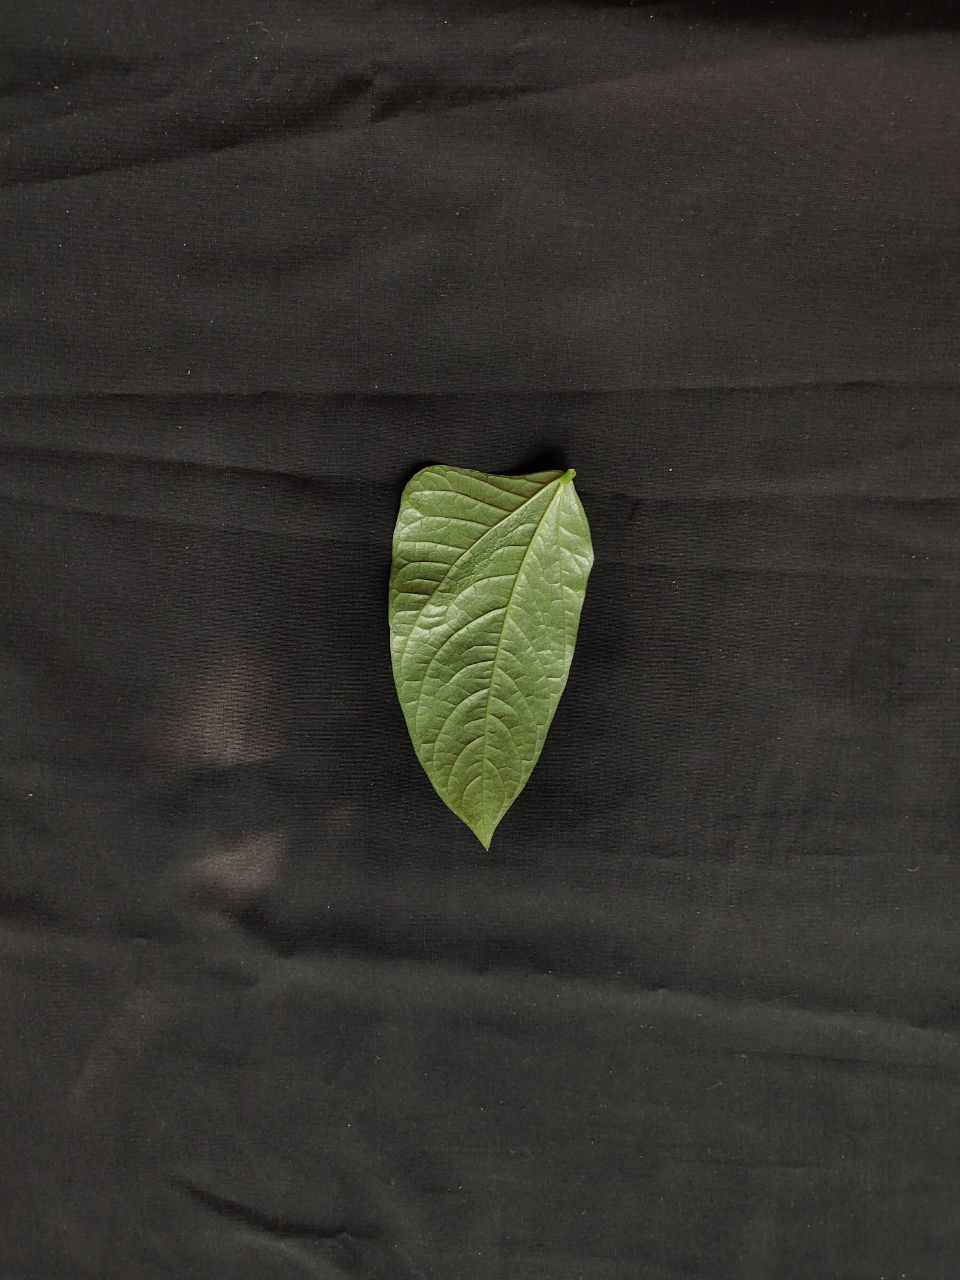
Crop: cowpea
Leaf condition: Mosaic Virus